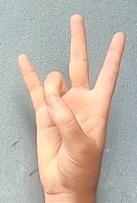
ASL sign: 7